Type 62 light tank

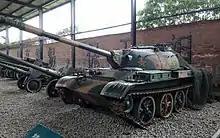
Chinese Type 62 light tank.

Type 62 light tank officially entered production and service with the PLA in 1963. More than 1,393 vehicles were produced between 1963 and 1989 when it ended. The Type 62 was primarily deployed in Southern China. The most famous unit to operate the Type 62 light tanks is the recon battalion directly attached to the 43rd Army HQ, Guangzhou Military Region.